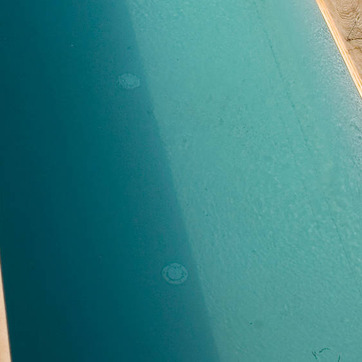
Material: water